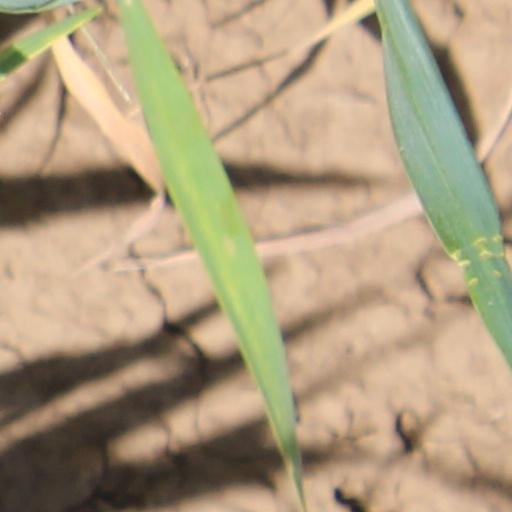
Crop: wheat